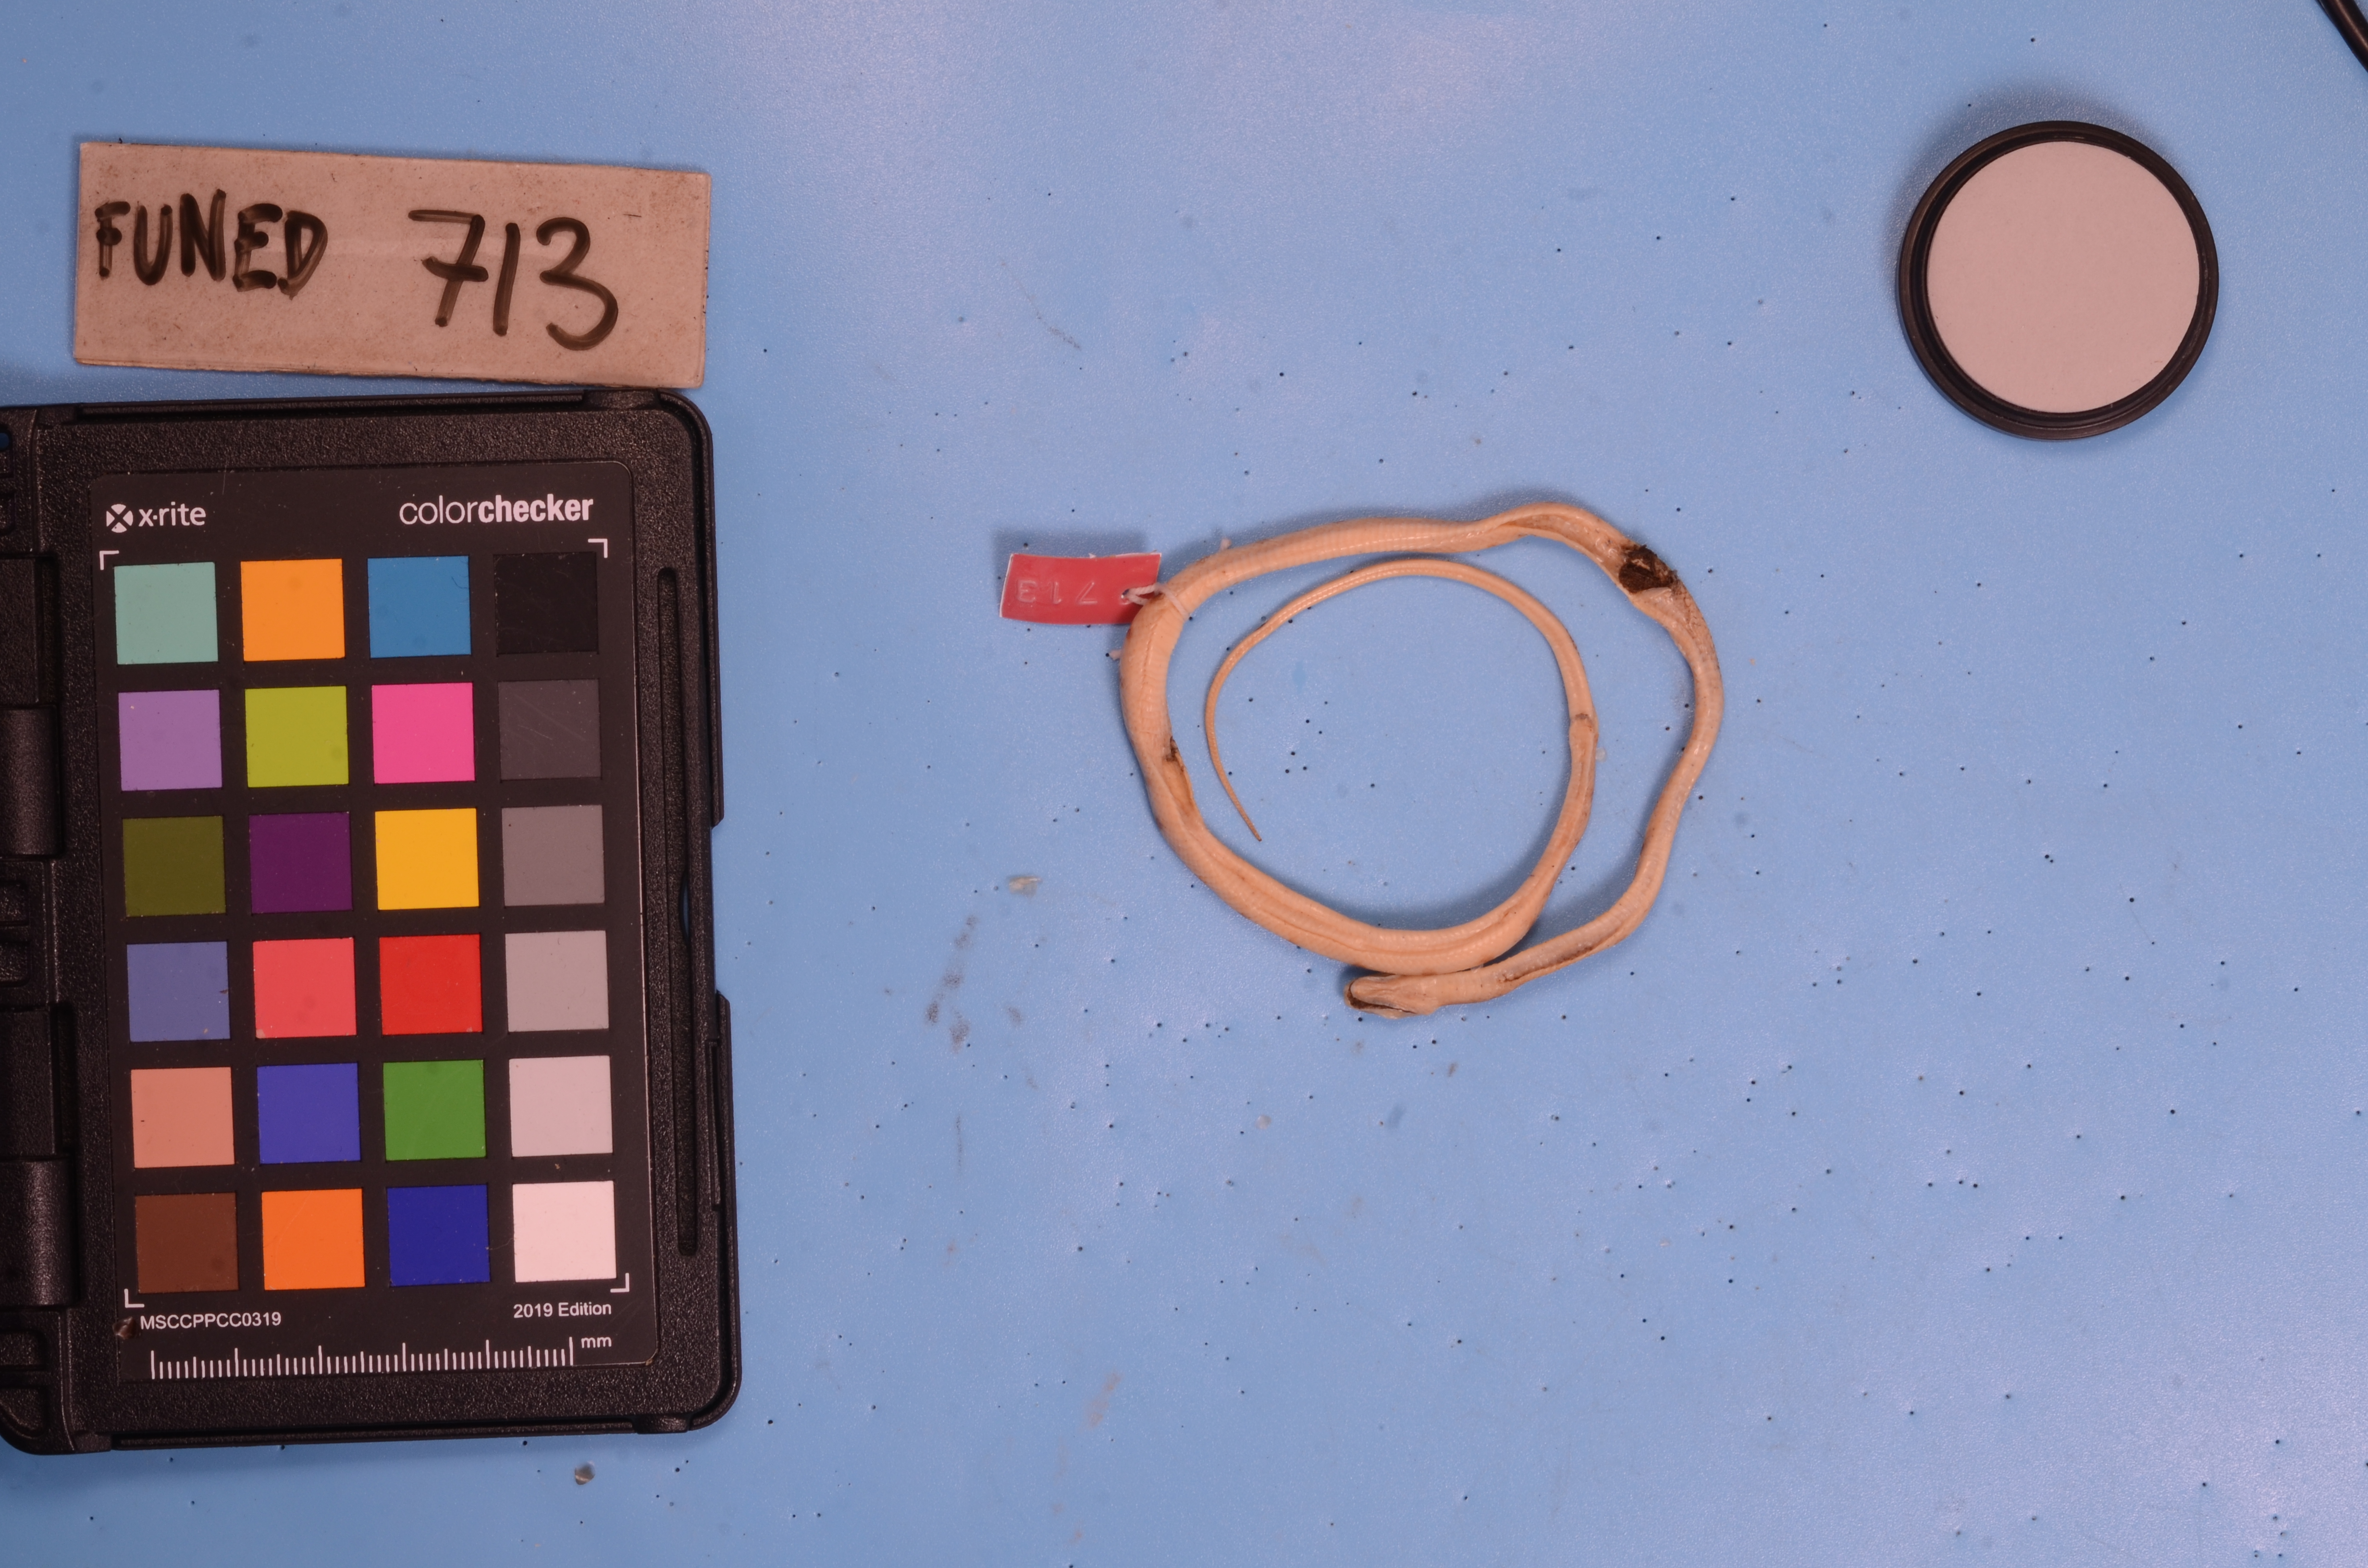
Species: Siphlophis compressus
View: ventral
Mimicry status: mimic